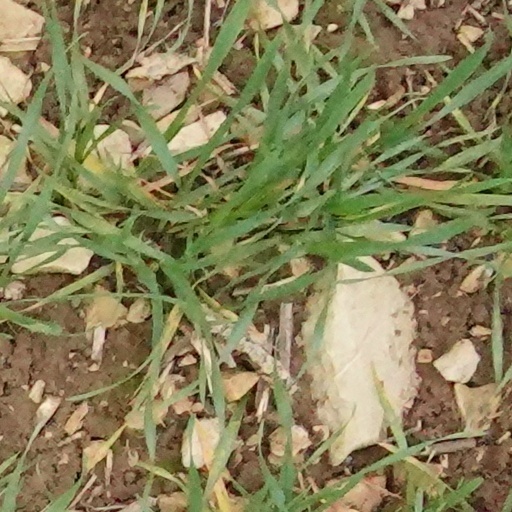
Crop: wheat